Canning Town station

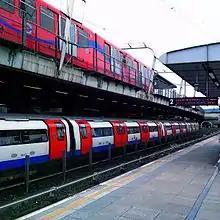
DLR platforms stacked above Jubilee line platforms

Designed by Troughton McAslan, the station is connected by an underground concourse stretching the width of the site and connected to all platforms and the bus station by escalators, stairs and lifts. The station is fully accessible, with step-free access throughout.